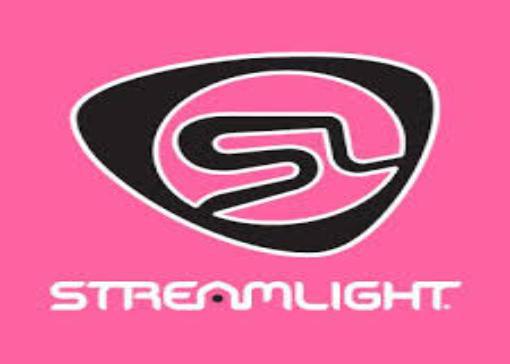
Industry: Necessities